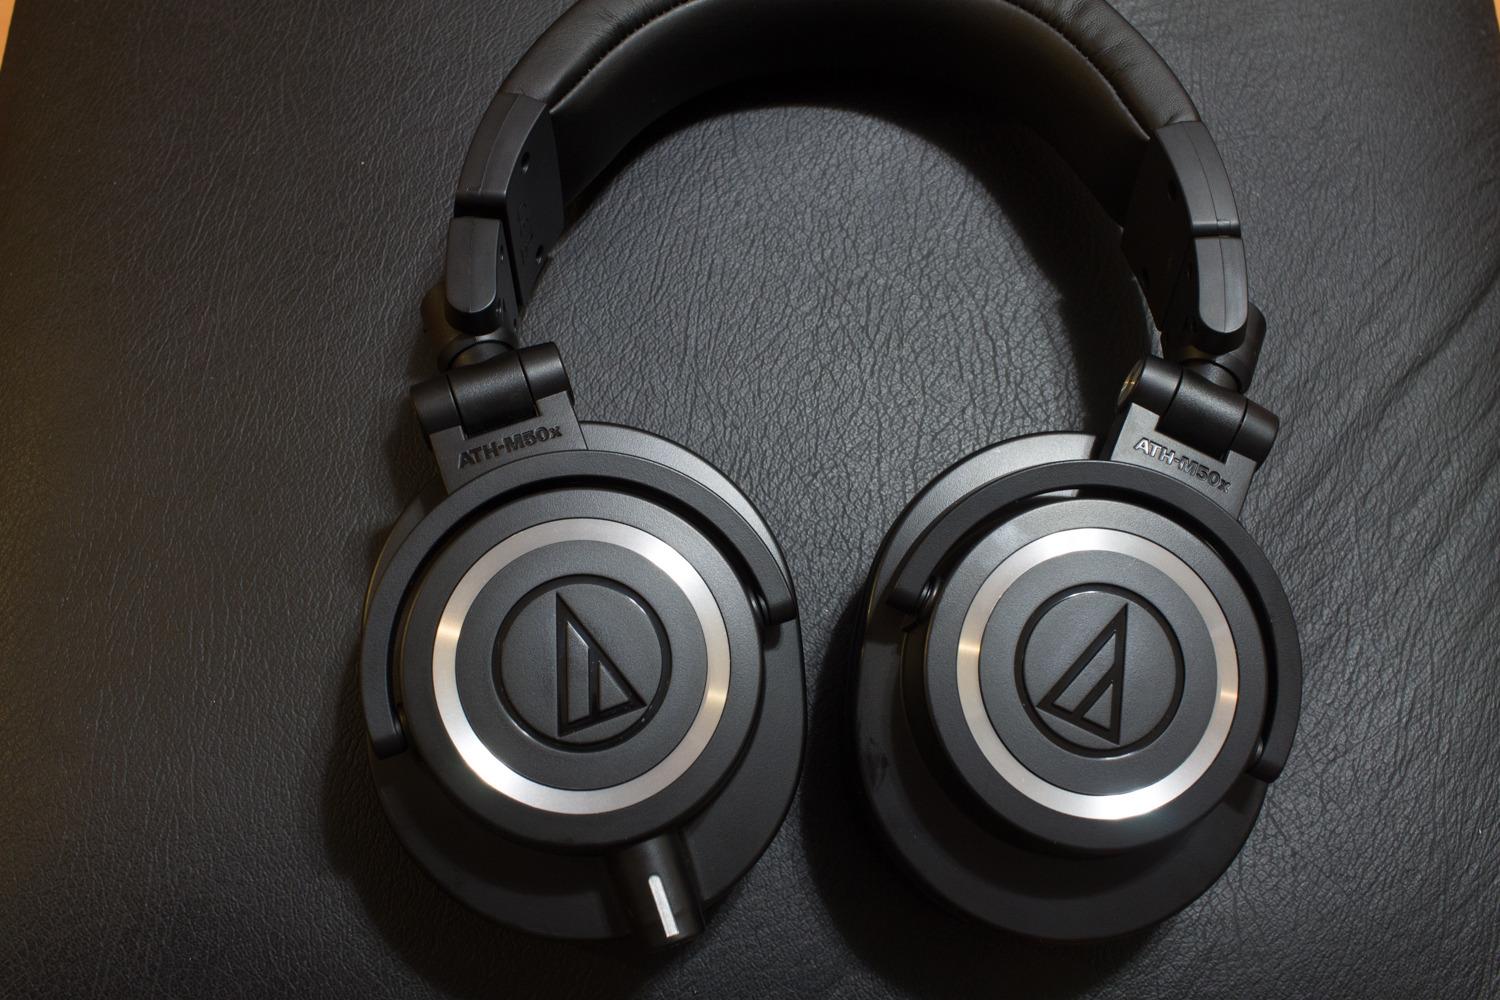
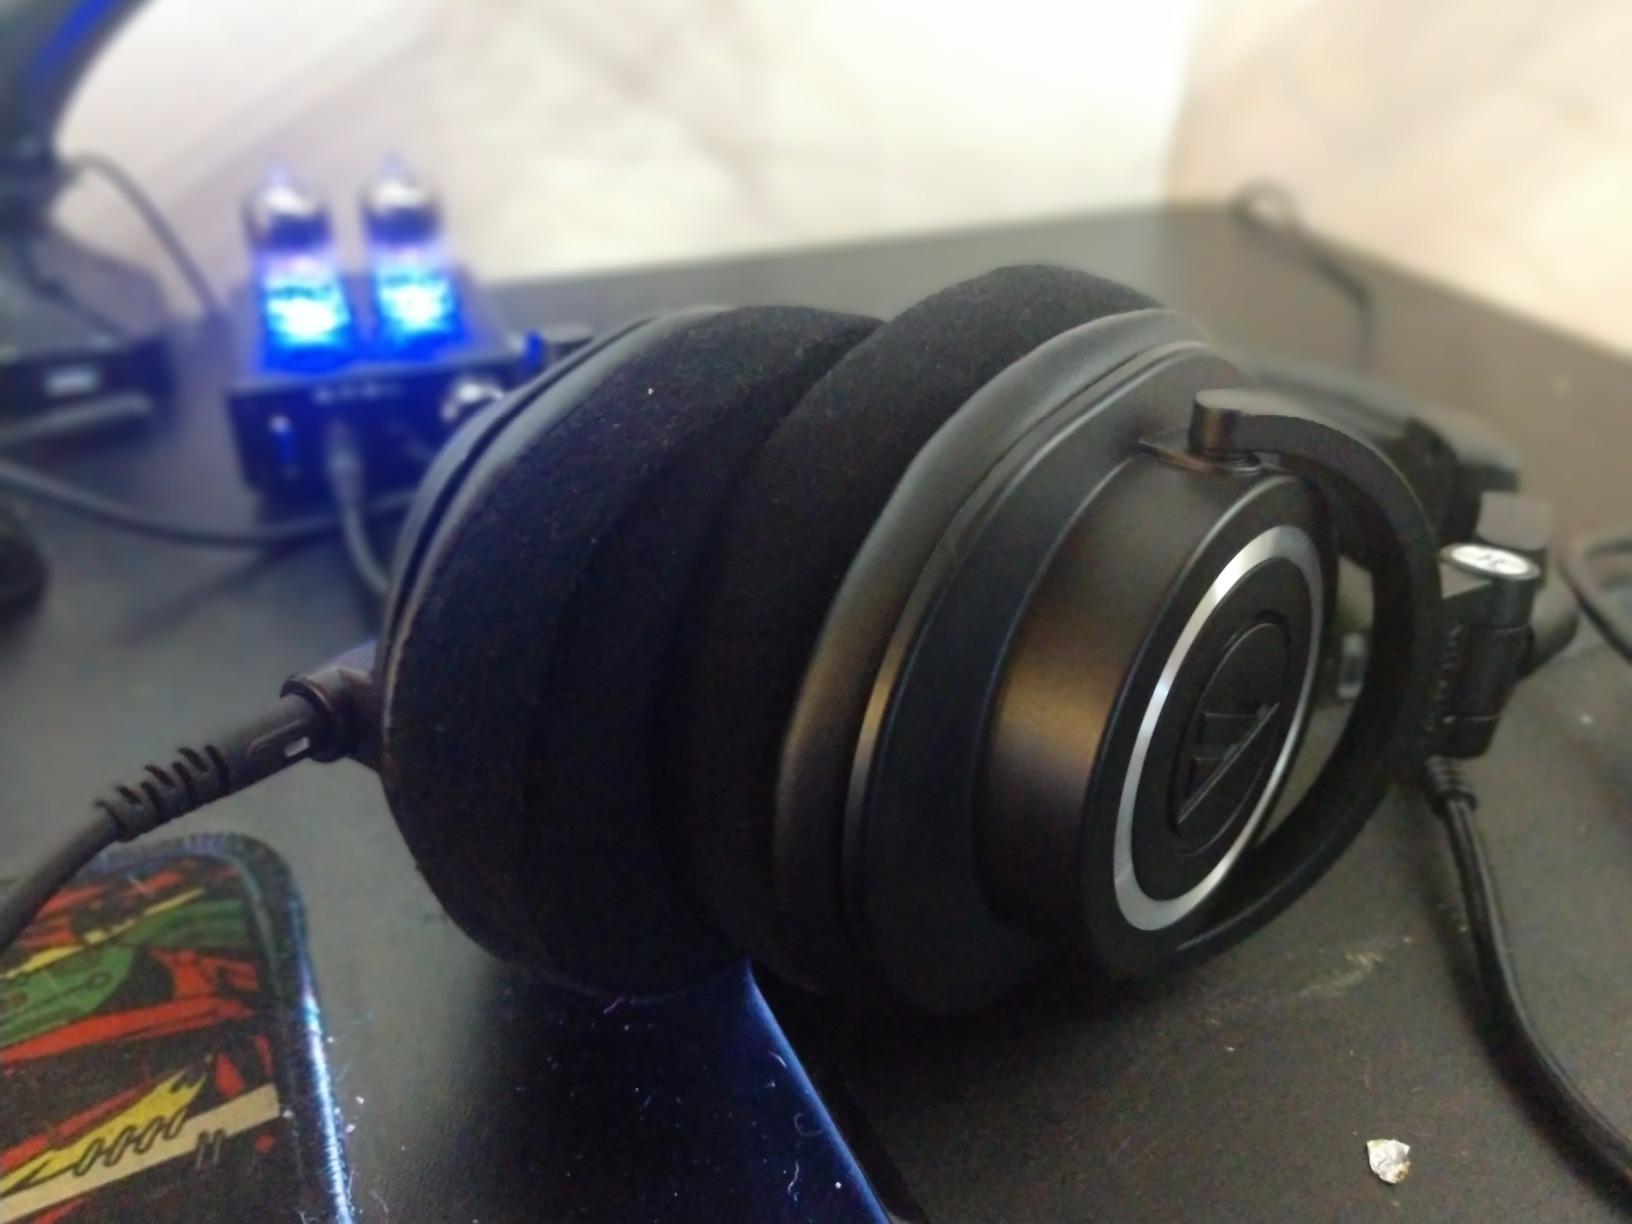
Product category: headphones
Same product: yes